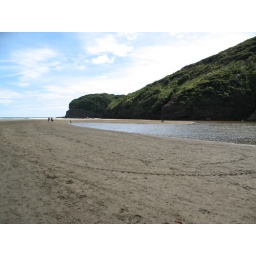
It's hard to see in this picture, but the sand is actually quite black due to volcanic rock.